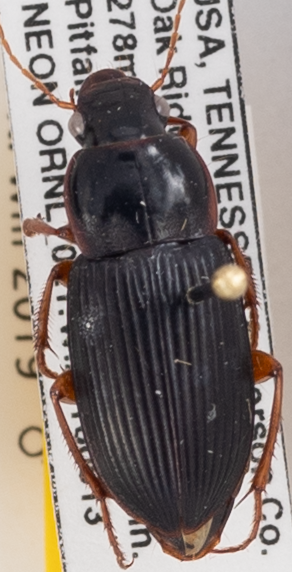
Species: Harpalus pensylvanicus
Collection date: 2018-09-13
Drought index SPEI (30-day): -0.946
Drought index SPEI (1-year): -0.086
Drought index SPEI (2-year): -0.018